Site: brandenburg
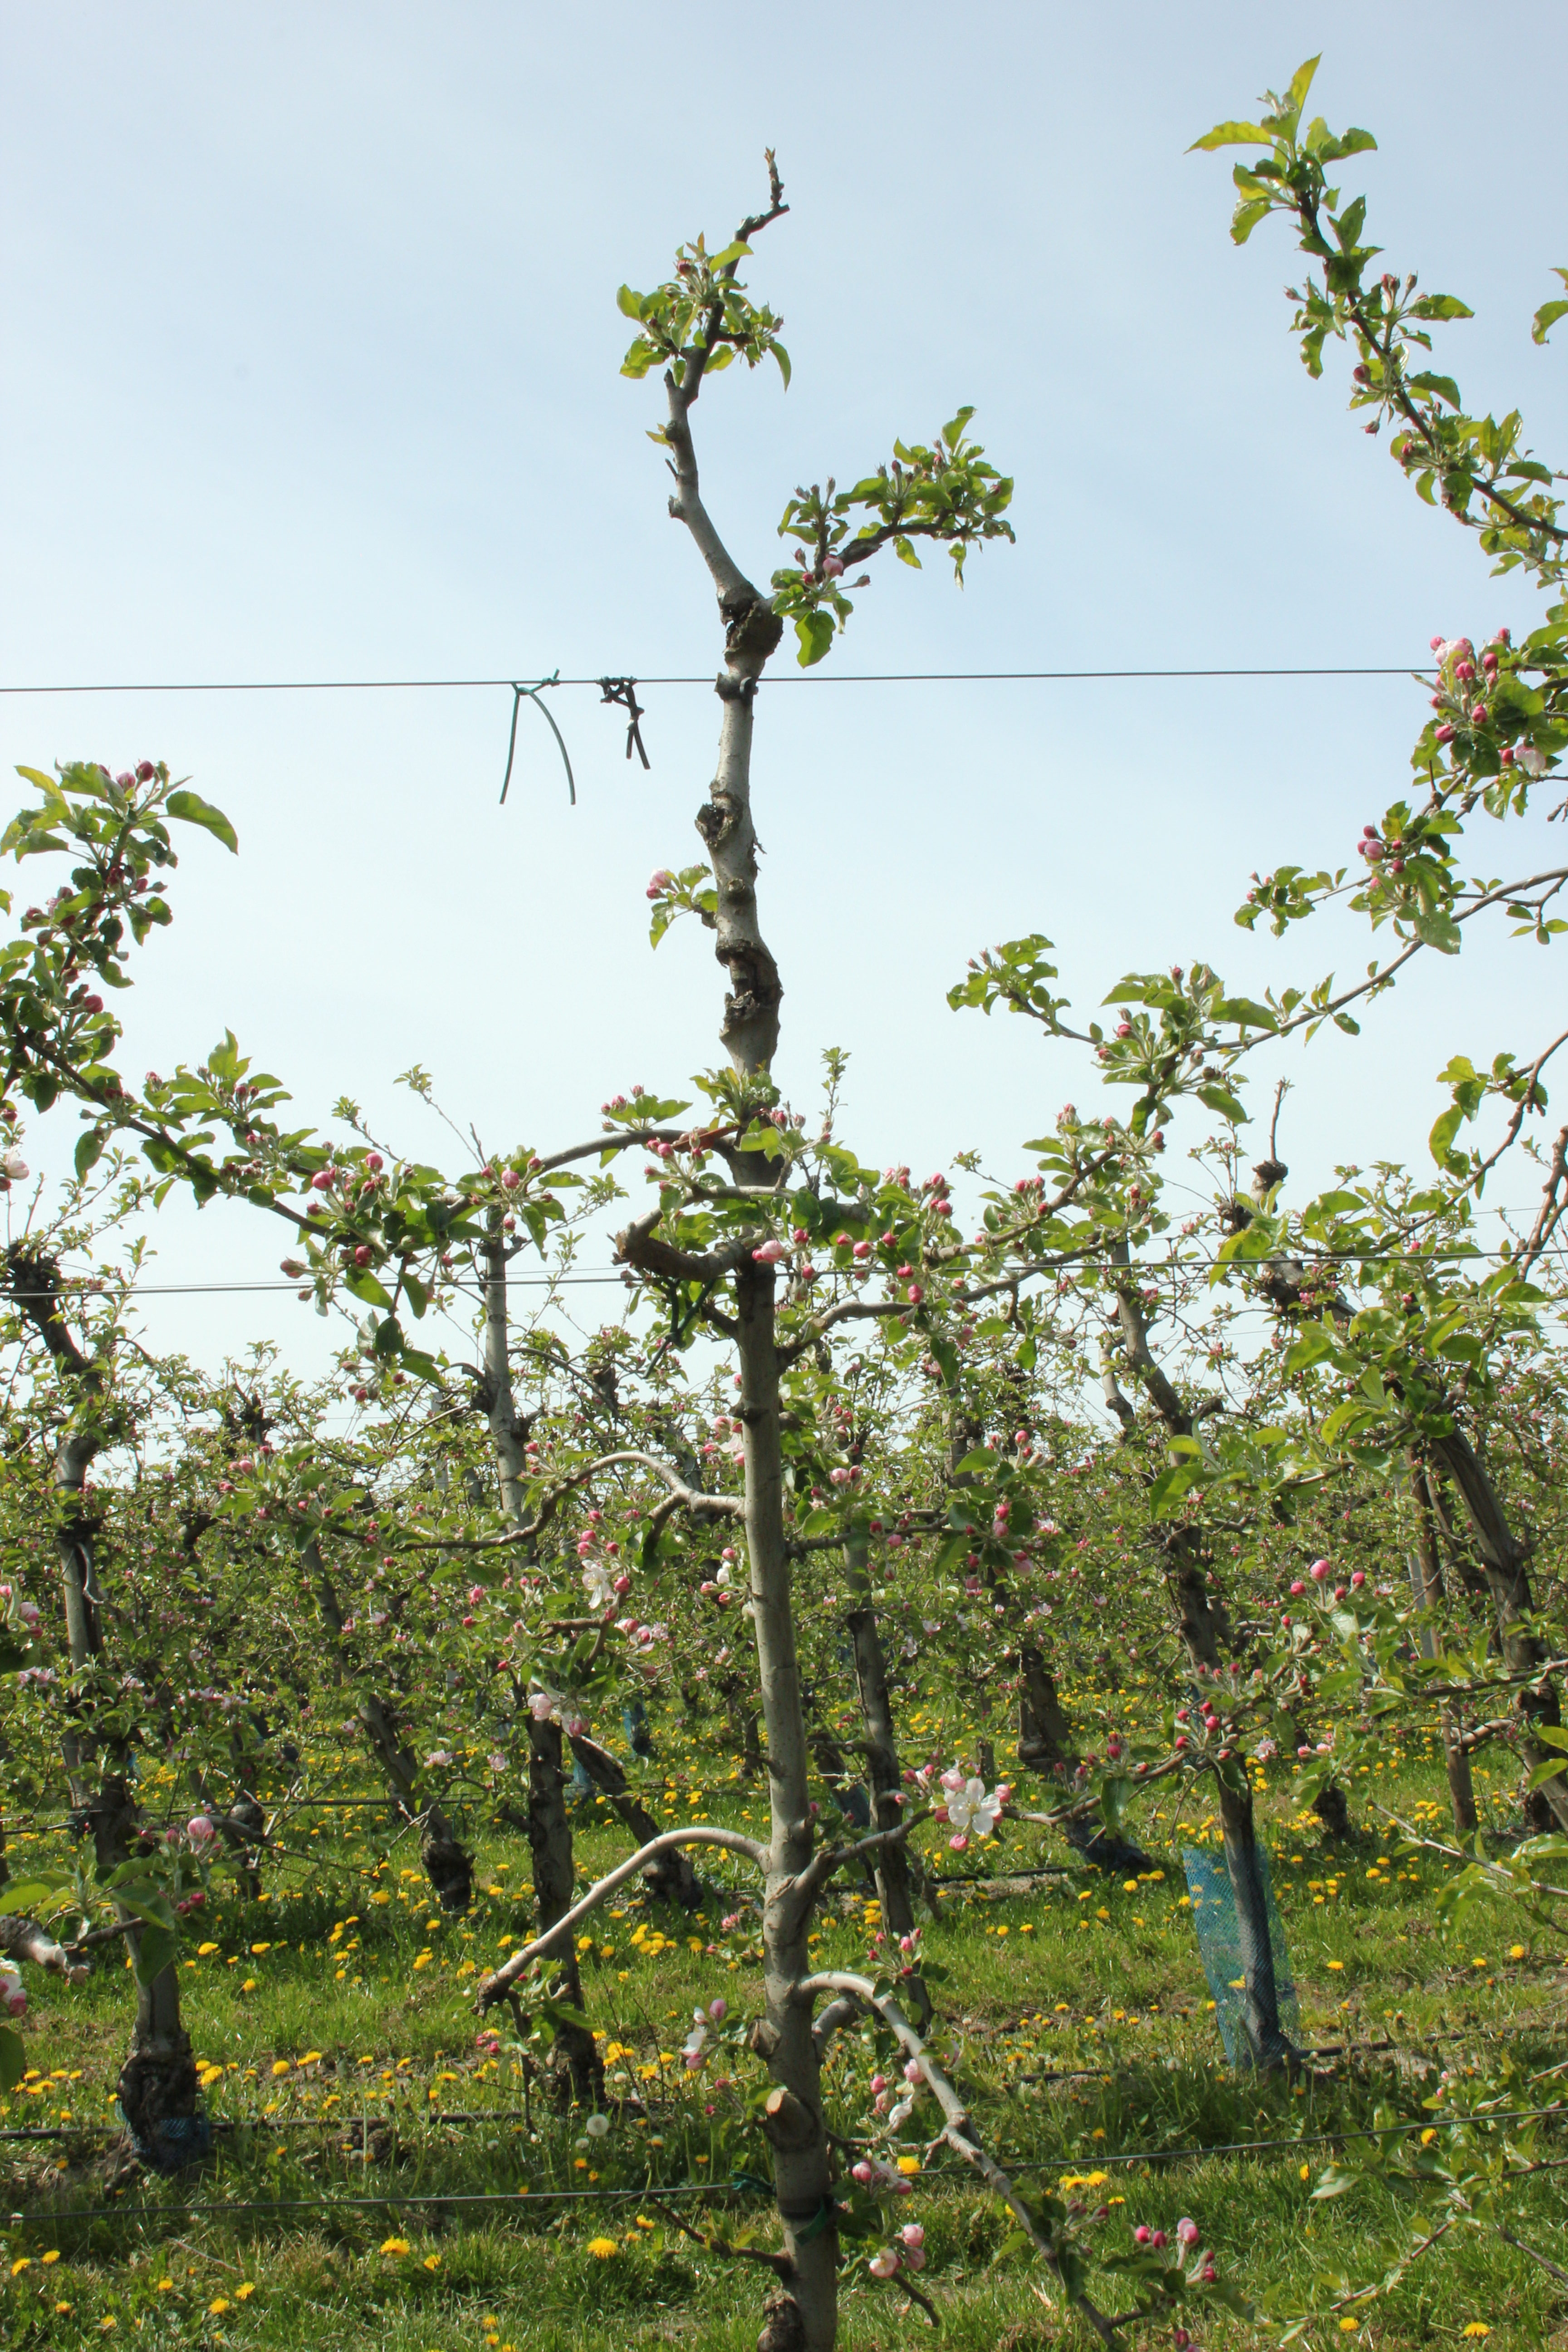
Growth stage (BBCH 60): Flowering